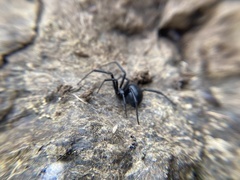
Species: Lactrodectus_hesperus